Nasopharyngeal carcinoma

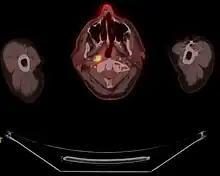
FDG-PET/CT scan of a patient with nasopharyngeal cancer. Transverse slice demonstrating FDG-positive primary site

Staging of nasopharyngeal carcinoma is based on clinical and radiologic examination. Most patients present with Stage III or IV disease.